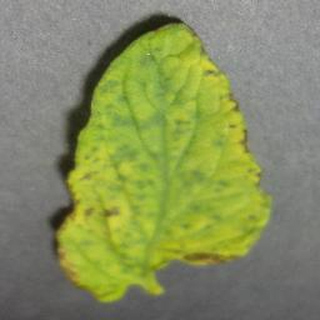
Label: tomato_yellow_leaf_curl_virus